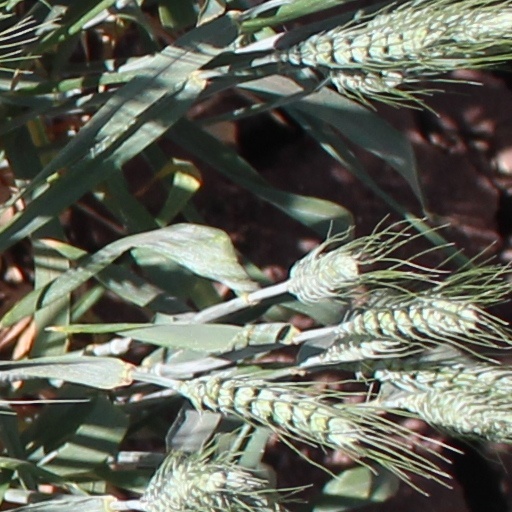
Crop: wheat